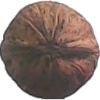
Label: Walnut 1